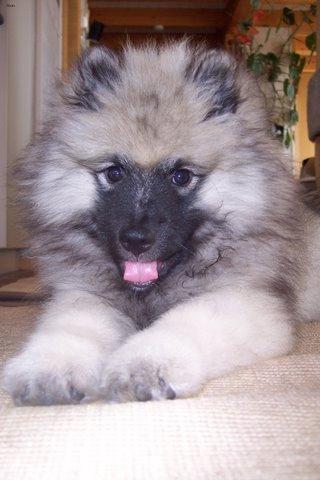
keeshond